Barbie and the Rockers: Out of This World

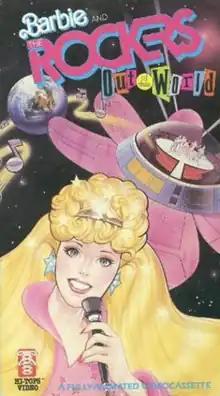
VHS cover

Barbie and the Rockers: Out of This World is a 1987 American animated television special created by DIC Animation City with Saban Productions featuring popular Mattel character Barbie. The story was based on the Barbie and the Rockers line of dolls, which featured Barbie as the leader of a rock band. The special originally aired in syndication. It was later released as a single tape (on VHS, or an exceedingly rare Betamax tape) by Hi-Tops Video. Foreign rights were assumed by Channel 5 Video, a joint-venture of Heron Communications (owners of Hi-Tops) and PolyGram.